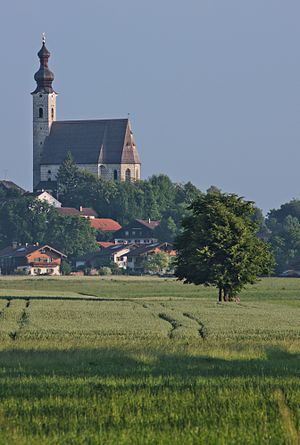
Anger (Berchtesgadener Land)
Kirke i Anger set fra Aufham
Anger er en kommune i den sydøstlige del af den tyske delstat Bayern, i Regierungsbezirk Oberbayern. Kommunen ligger i landskaber Rupertiwinkel, i nærheden af motorvej A8 München-Salzburg. I kommunen ligger det tidligere Kloster Höglwörth, der hørte til Augustinerordenen.